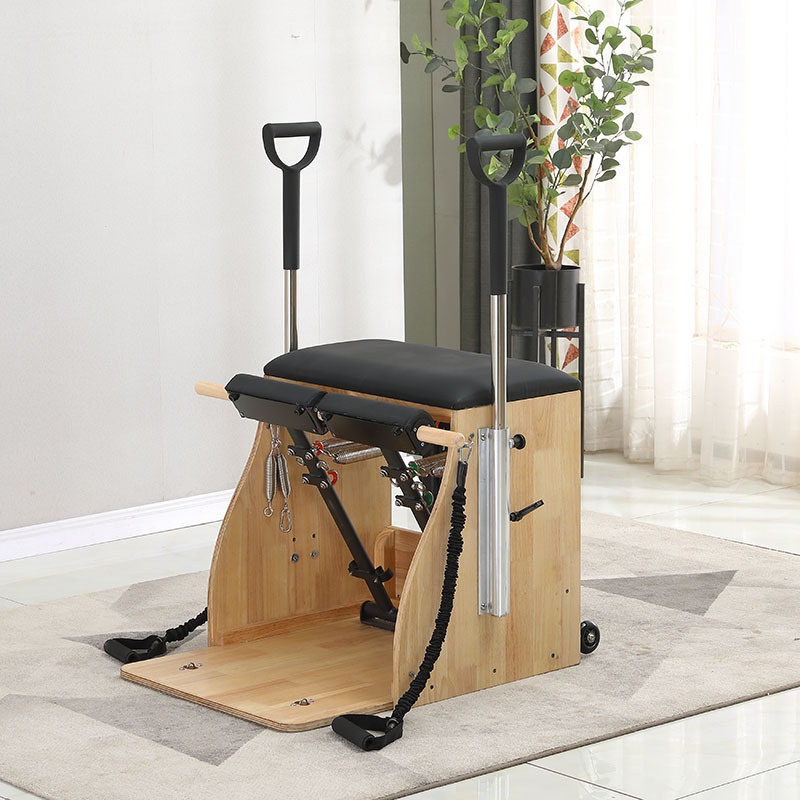
Stability Chair with Handles(M1)
Stability Chair /Combo Chair/Wunda Chair equipment makes a difference with its unique design, quiet and comfortable structure. This sturdy piece of equipment helps the exerciser achieve upper- and lower-body strength and conditioning, enhance stability and improve body control. Ideal for rehab clients or those who need to stay in a seated or upright position, helping re-balance muscles while providing a full-body workout. It also facilitates high-performance exercises for athletes and fitness enthusiasts. While stability chair workouts typically focus on the legs and torso, the split-pedal chair is adjustable to train other muscle groups as well, including arms, back, chest, and more. As a result, users can achieve upper- and lower-body strength and conditioning during every Pilates workout. FEATURES Arrives fully assembled, ready to use. Up to 110 lbs. (50kg) of resistance. Exclusive Cactus Resistance System features a springtree that makes spring changes simple, fast and safe. Split and single pedal. For single pedal, insert a dowel (included). Pedal pivots on self-lubricating bearings for smooth operation. Pedals are comfort-padded, non-slip, and washable. Solid wood laminate with padded, upholstered seat. Quick changing, locking padded handles adjust to 3 heights. Can be removed. Wheels for portability (mounted on back). SPECIFICATIONS Material: Canadian Maple + PU leather + Stainless steel Height, including handles: 120cm Height: 60cm Length: 79cm Width: 65cm weight: 40kg Why shop with us? ☑ Fast Response & Service Times Add Piece of Mind for Your Business and Home. ☑ Most of our equipment requires specialized shipping which will always be free for you! We handle the hassle! ☑ 30 Day Money Back Guarantee & SSL Secure Payment Gateway Make Shopping Easy and Stress-Free. ☑ Price Match Guarantee Ensures You'll Receive The Best Deal Online Even After Your Purchase. Shipping Because it's a customized item, delivery will be available 4-5 weeks. We'll contact you when it's ready to ship. Once item is shipped, an email will be sent out to the customer with tracking information. If you have no received this email, the product has not yet shipped. It may be still in production or on back order. Our Guarantee We truly believe that we offer some of the most innovative and inspirational products in the world, and we want to make sure we back it up with a risk-free ironclad 30-day guarantee. If you don't have a positive experience for ANY reason, contact us and we will make sure that ALL your concerns are addressed and you leave 100% satisfied and smiling.
Brand: Cunruope
Category: Sporting Goods > Fitness & General Exercise Equipment > Yoga & Pilates > Pilates Machines > Pilates Chairs